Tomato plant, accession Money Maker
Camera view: bottom (45 deg); turntable rotation: 0 degrees
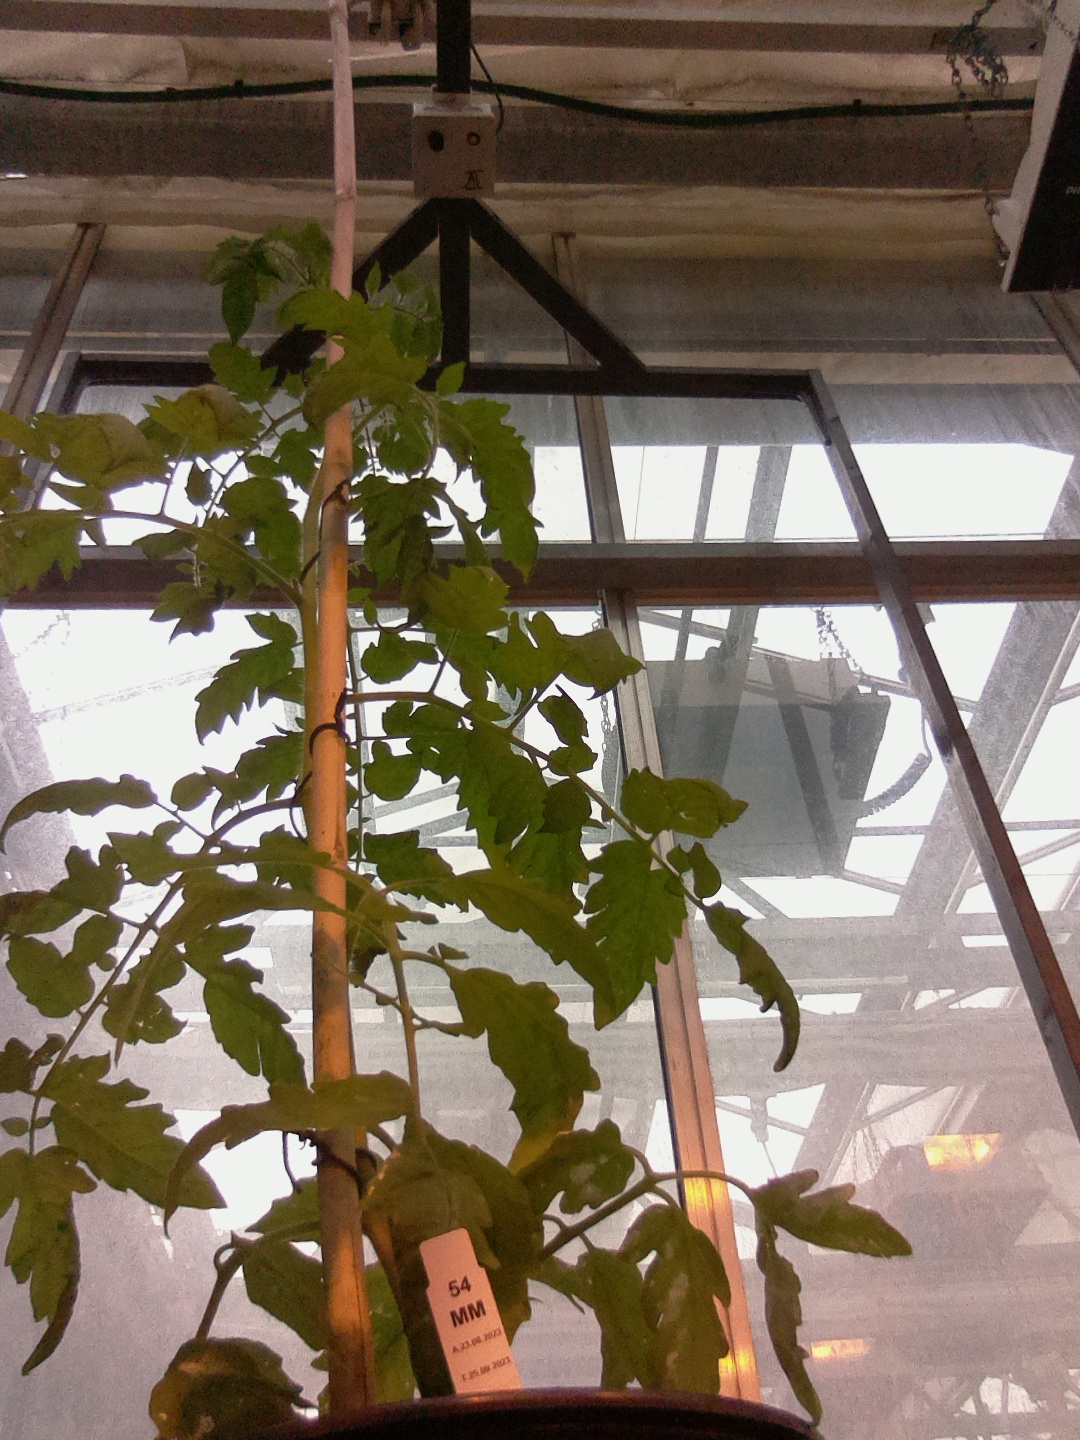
BBCH growth stage 60: First flowers open